Hoist with his own petard

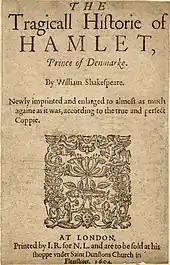
The title page of "Hamlet" Q2 (1604), the only early source for the speech

"Hamlet" exists in several early versions: the first quarto edition (Q1, 1603), the second quarto (Q2, 1604), and the First Folio (F, 1623). Q1 and F do not contain this speech, although both include a form of The Closet Scene, so the 1604 Q2 is the only early source for the quote.